H Street (Washington, D.C.)

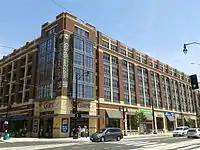
A Giant supermarket along the H Street corridor

In 2002, the District of Columbia Office of Planning initiated a community-based planning effort to help revitalize the H Street NE corridor. Because it is nearly long, the resulting H Street NE Strategic Strategic Development Plan divided H Street into three districts: the Urban Living district (between 2nd and 7th Streets NE), the Central Retail District (between 7th and 12th Streets NE), and the Arts and Entertainment District (between 12th and 15th Streets NE).